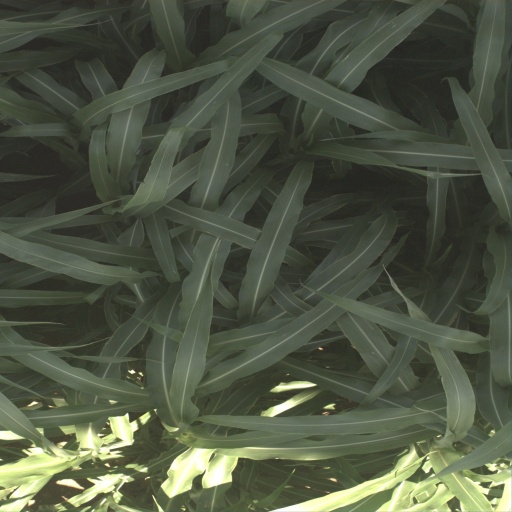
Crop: sorghum